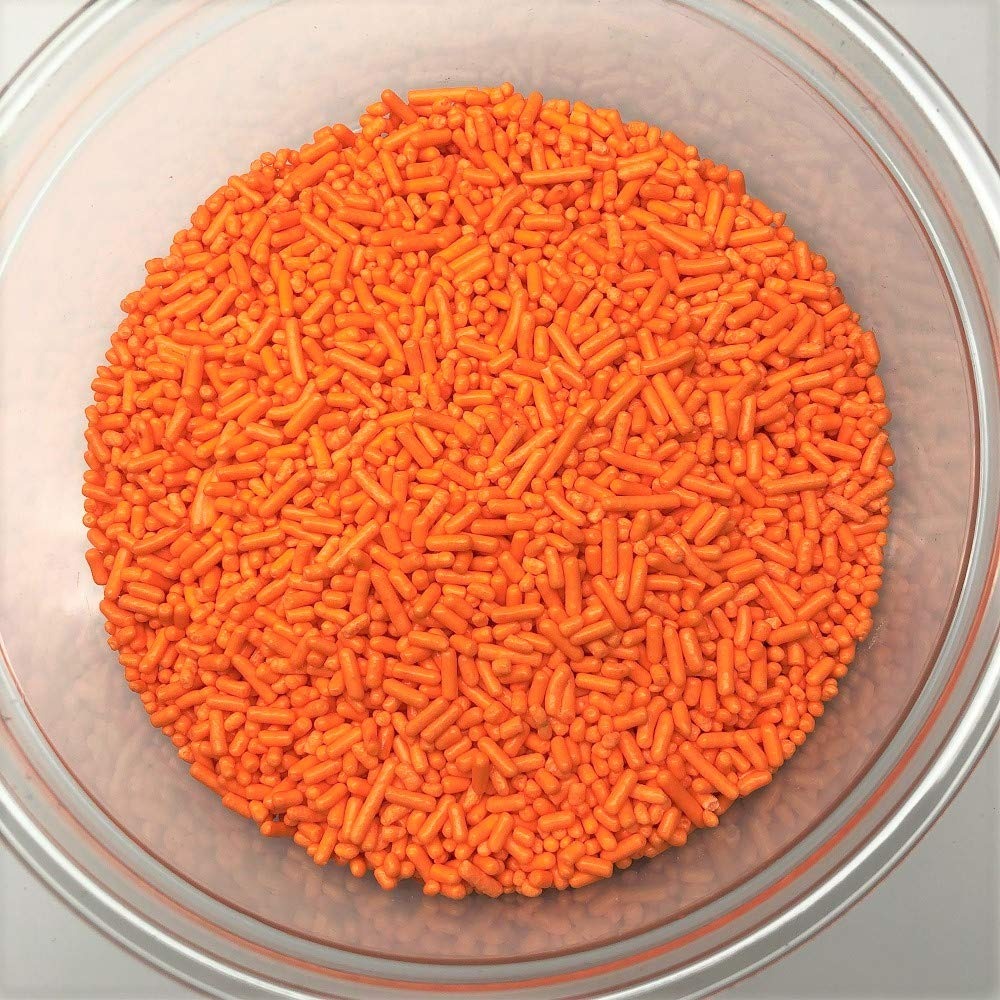
Item Name: Sprinkles Orange Jimmies Bakery Topping 1 pound colored sprinkles
Product Description: Orange Sprinkles. The perfect topping for your cookies, cupcakes, ice cream, or any other dessert! This listing is for a bulk 1 pound package of orange sprinkles.
Value: 16.0
Unit: Ounce

Price: 22.13